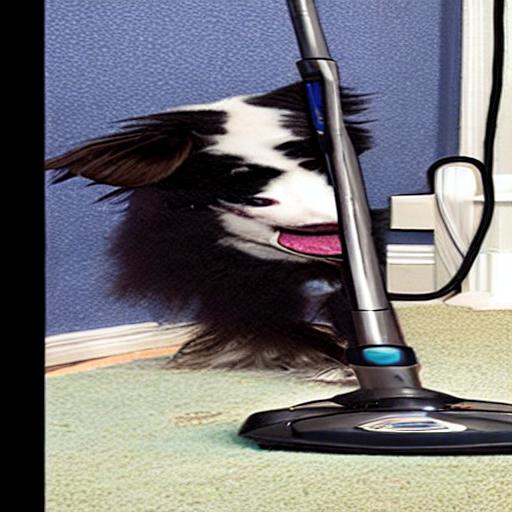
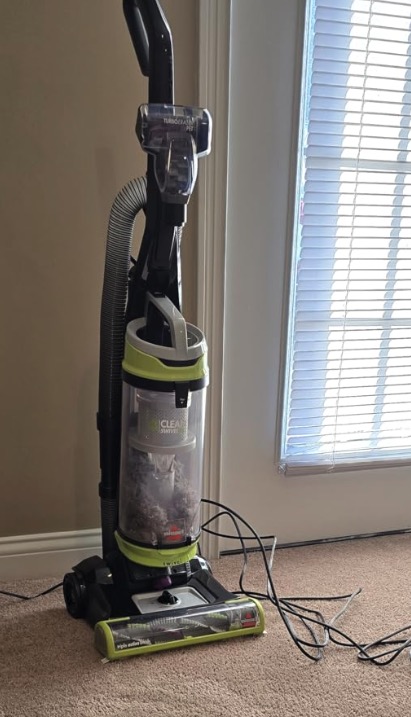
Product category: items_vacuum
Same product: no